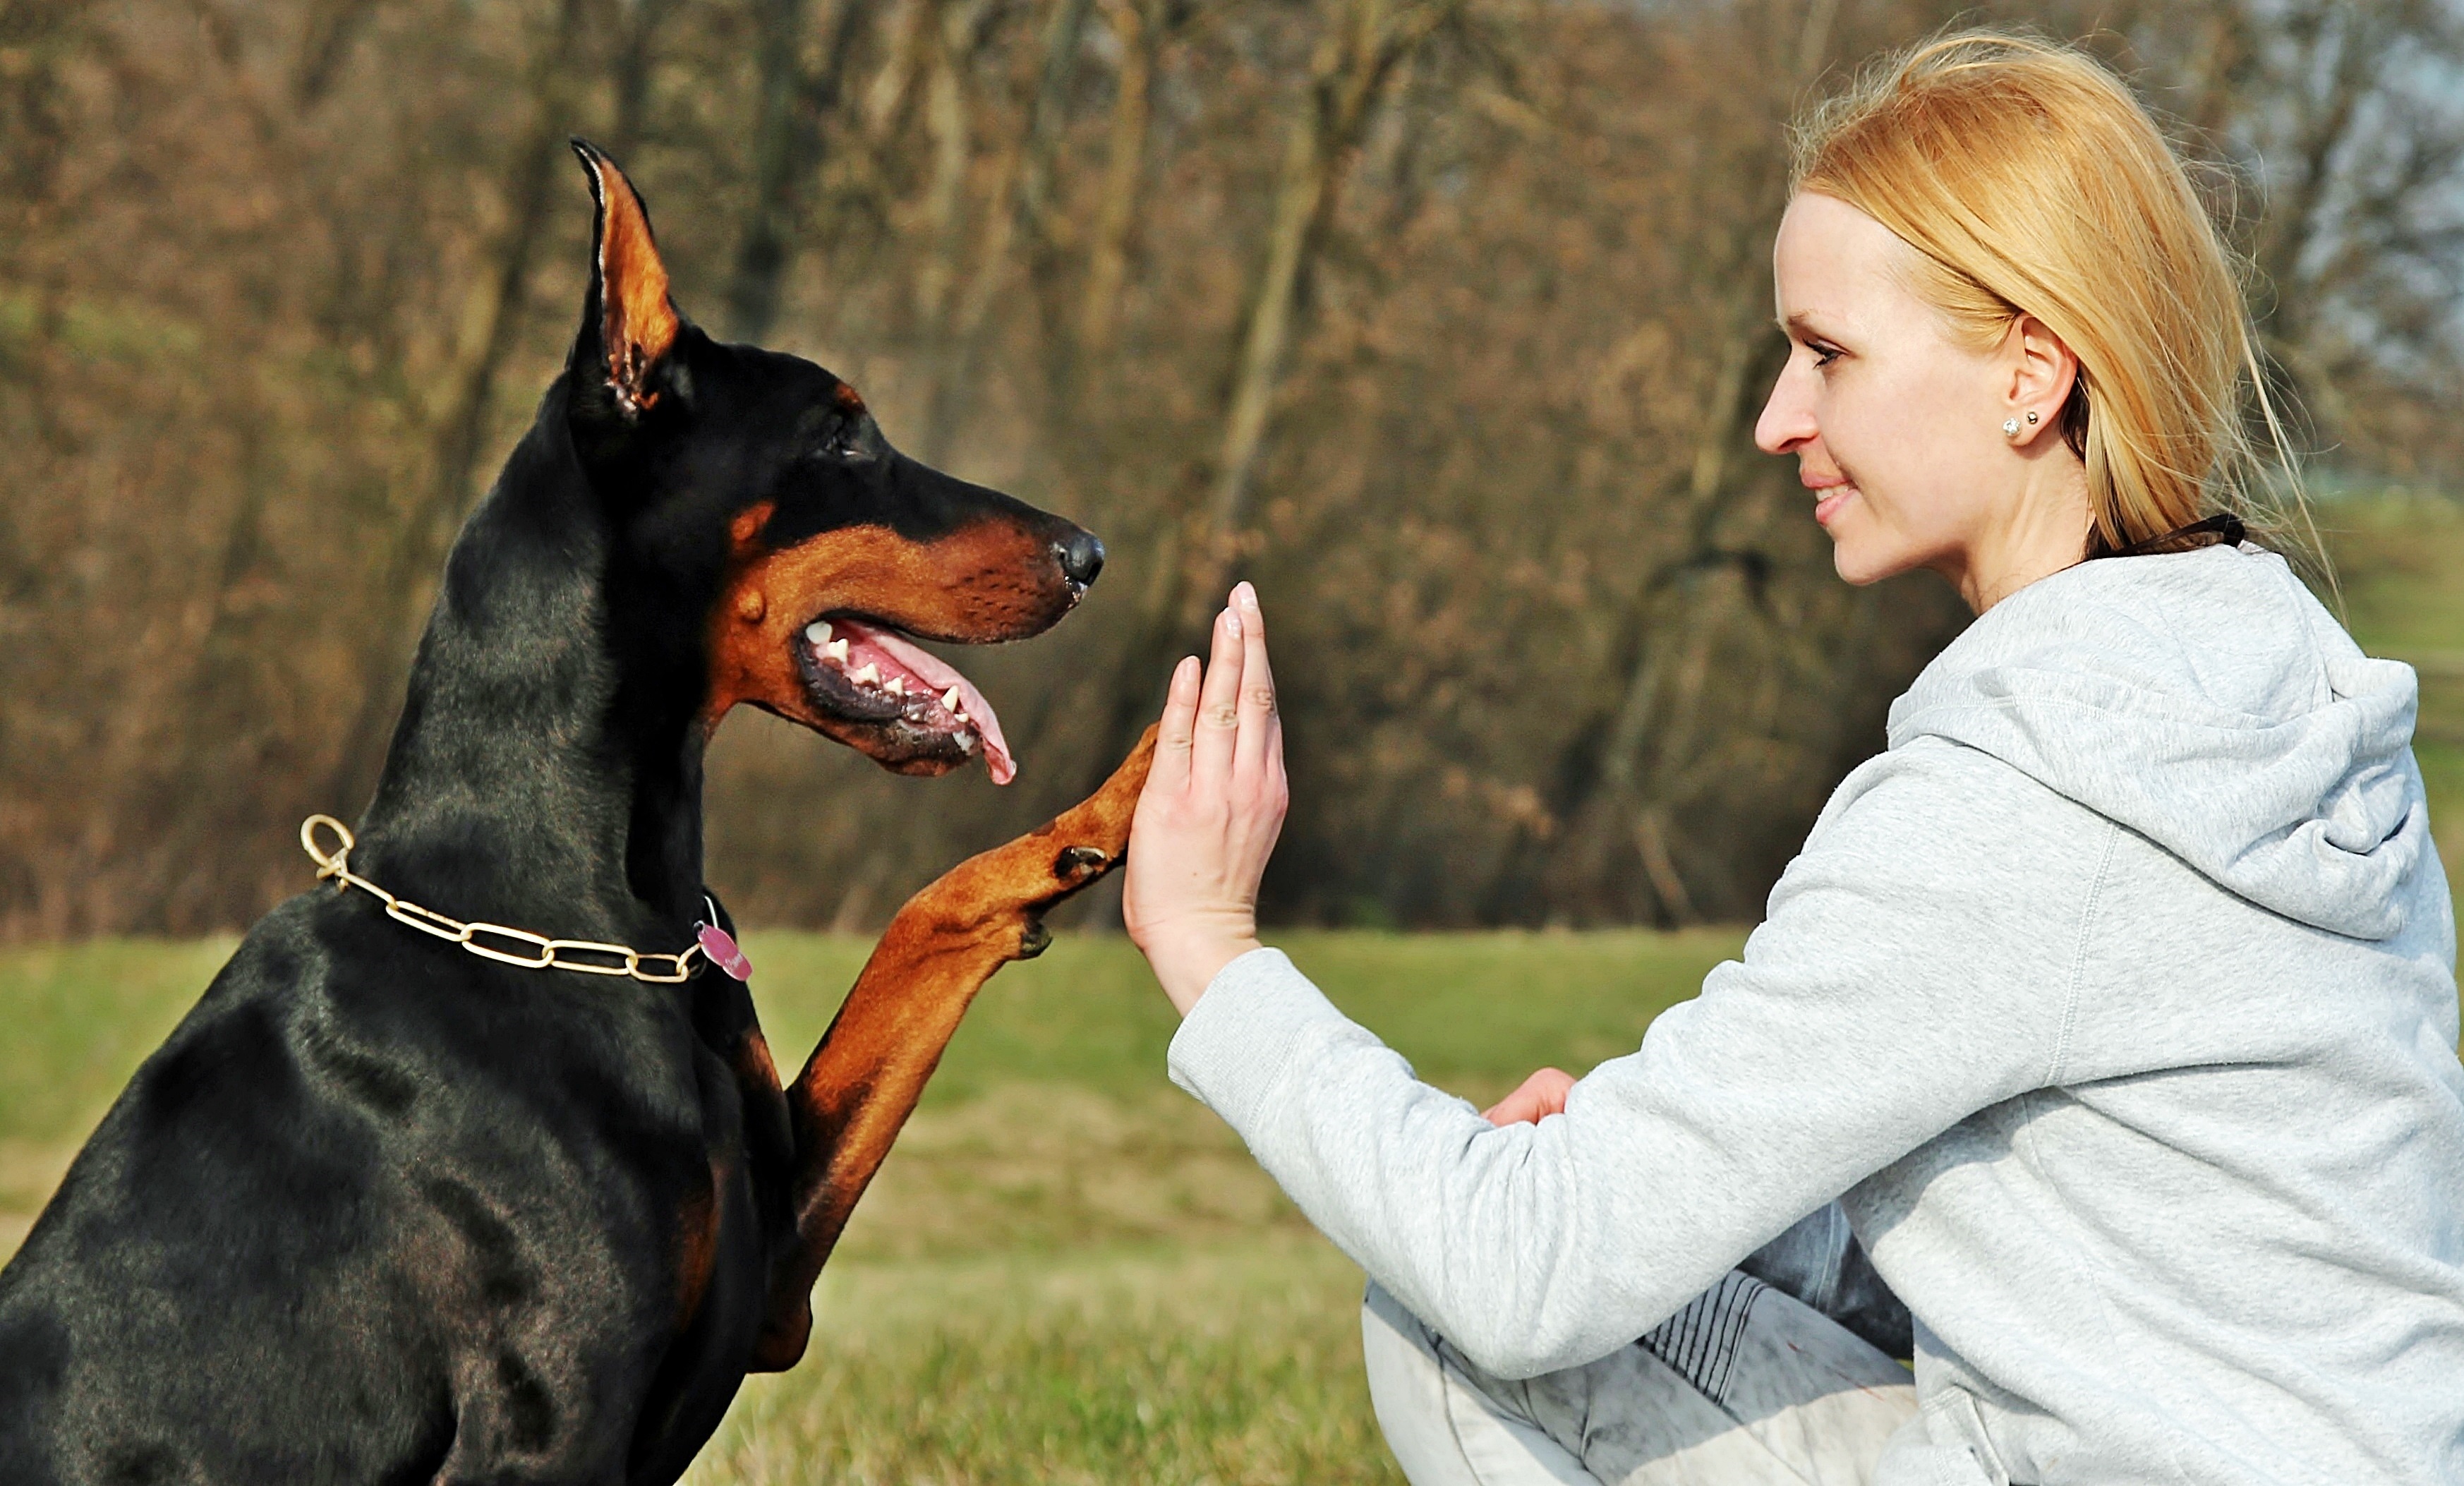
dog, love, mammal, friendship, vertebrate, doberman, guard dog, blonde woman, pacsi, dog like mammal, dobermann